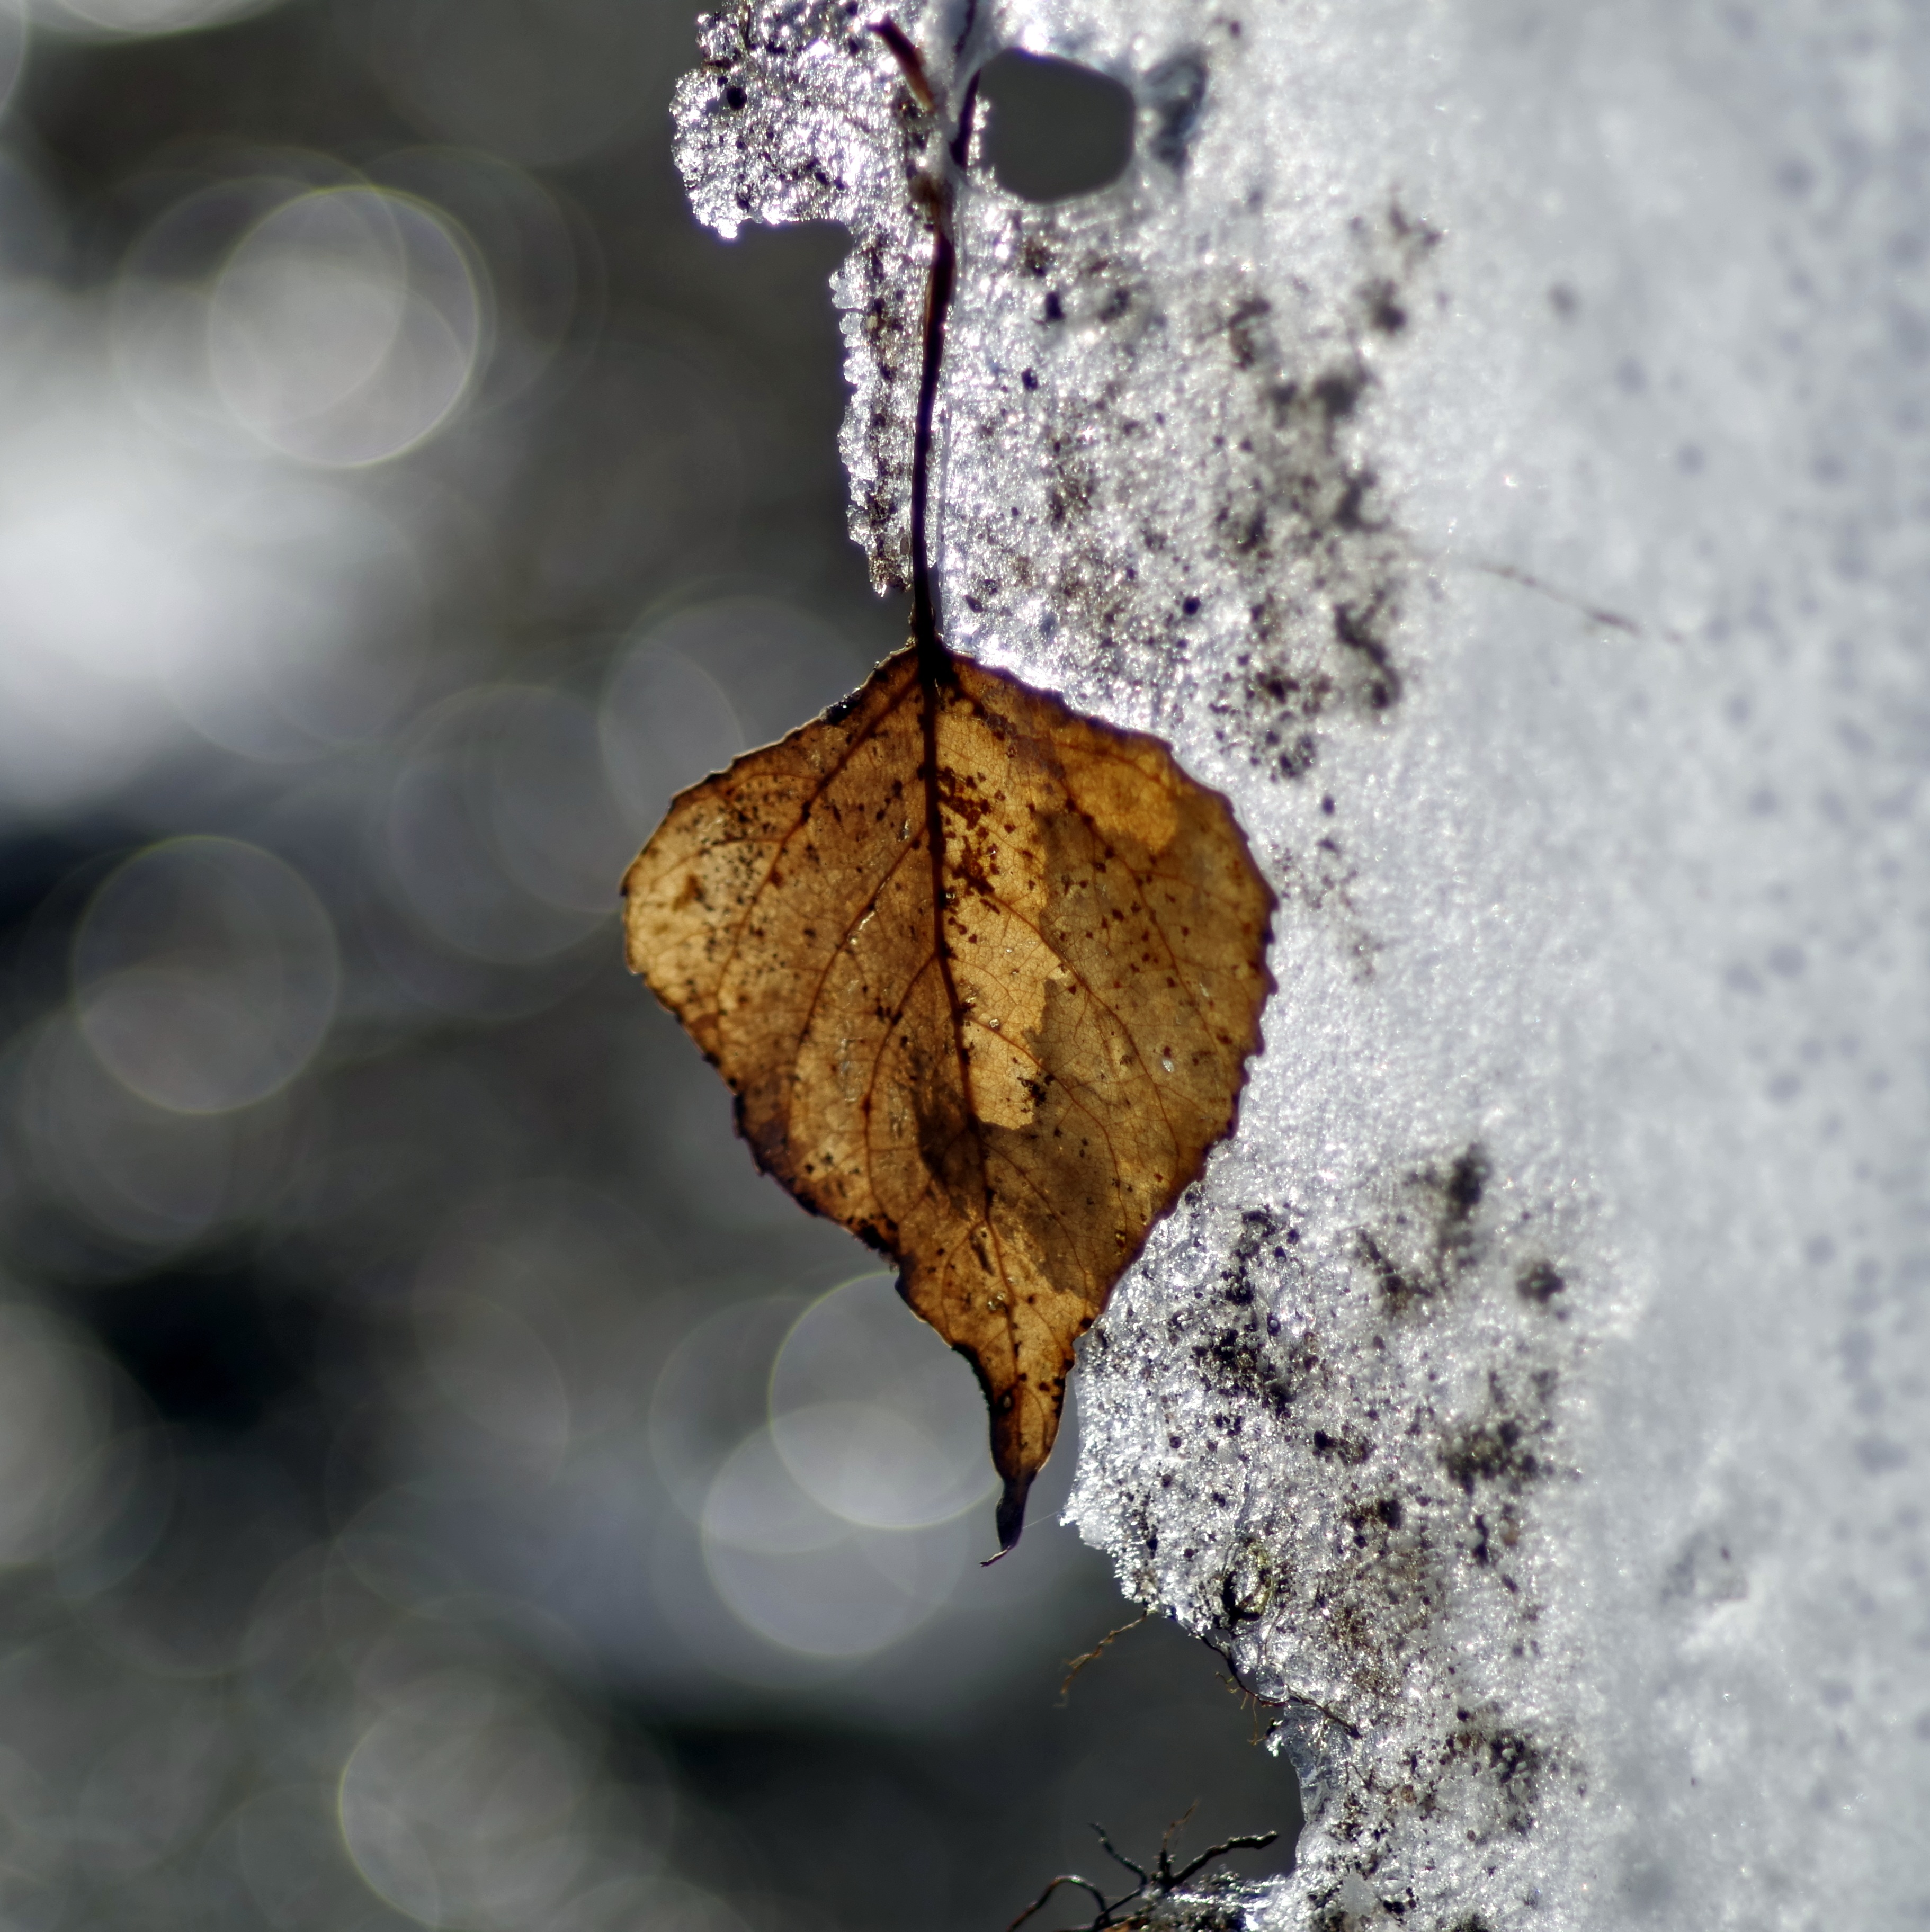
tree, branch, cold, winter, plant, morning, leaf, flower, petal, frost, ice, reflection, autumn, soil, freeze, frozen, season, close up, sunny, thaw, frosty, the sun, macro photography, hard rime, ground frost